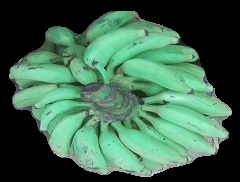
Variety: elakki-bale
Grade: grade3